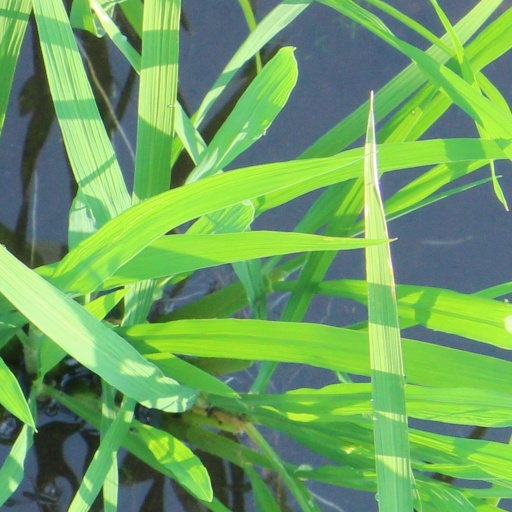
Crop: rice